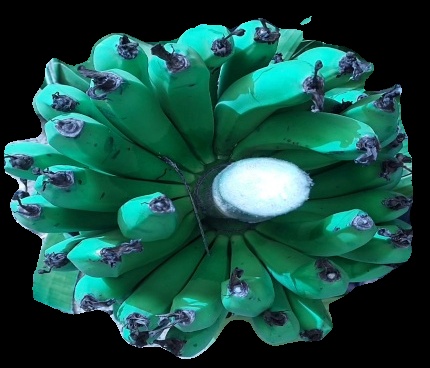
Variety: pachbale
Grade: grade2